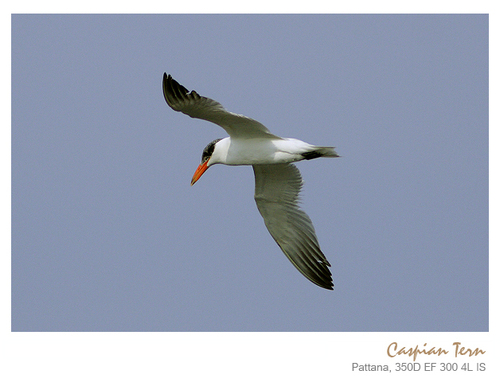
the crown is black, the beak is long, skinny and bright orange, the body is white and the wings and tail are grey.
this bird is mostly gray with a black crown, and secondary.
the orange bill is long and pointed, throat and belly are white and the large wings are grey with black tips.
a medium sized bird featuring white and grey feathers and an orange beak.
this bird has a white belly and breast with a black crown and long hooked bill.
a bird with a long pointy beak, a white under side, and black wing tips.
the bird has a large orange bill that is curved and two large white wingbars.
this white bird has a black crown with a large orange bill.
a large white bird with black primaries, black head, black undertail coverts and long red bill.
this large white bird has black accents on its wings and head, and a bright orange beak.
Species: Caspian Tern